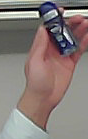
Product: nivea_rollon